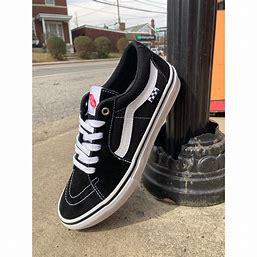
Brand: Vans
Model: Skate